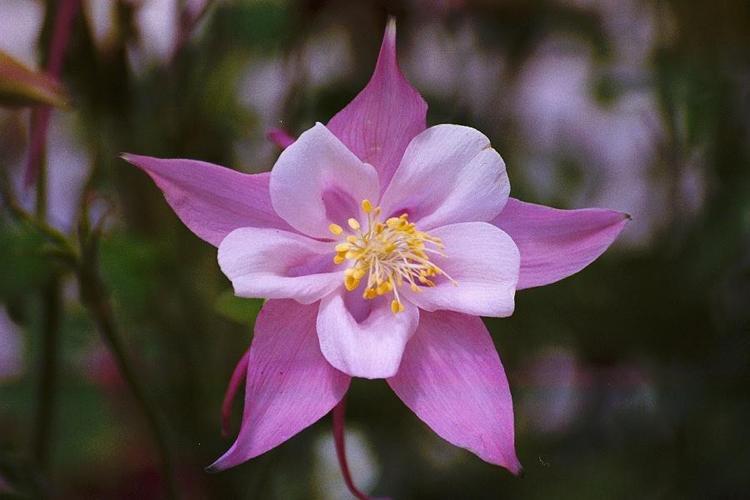
Label: columbine